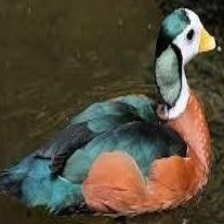
Species: AFRICAN PYGMY GOOSE
Scientific name: NETTAPUS AURITUS
ImageNet parent category: goose